S.L. Benfica

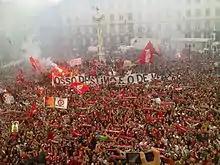
Benfica's 2009–10 league title celebration at the Lisbon City Hall

José da Cruz Viegas was the person responsible for the selection of Benfica's kit in 1904. Red and white colours were chosen for being the ones that stood out better to players' eyes. One year after its inception, the club opted for red shirts with white collars, pockets and cuffs, combined with white shorts and black socks. Benfica's white alternative kit was officially used for the first time in 1944–45, when Salgueiros, who also wore red, were promoted to the first division.